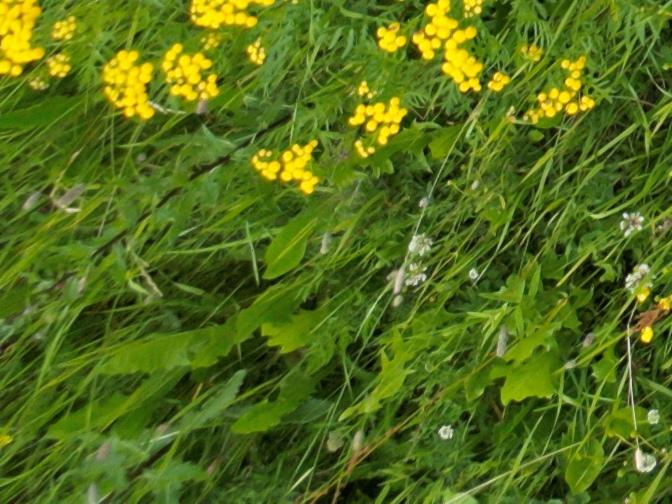
Flowers visible:  daisy flowers, yarrow flowers, yarrow flowers,  daisy flowers, yarrow flowers, yarrow flowers,  daisy flowers,  daisy flowers,  daisy flowers, yarrow flowers,  daisy flowers